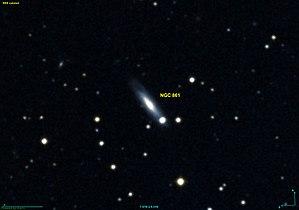
Image créée à l'aide du logiciel Aladin Sky Atlas du Centre de Données astronomiques de Strasbourg et des données de DSS (Digitized Sky Survey).